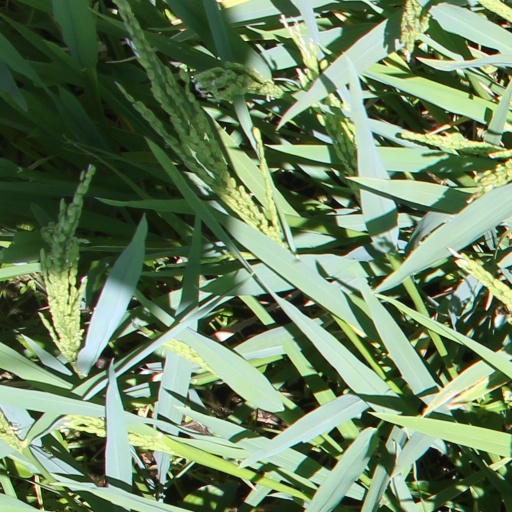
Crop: rice